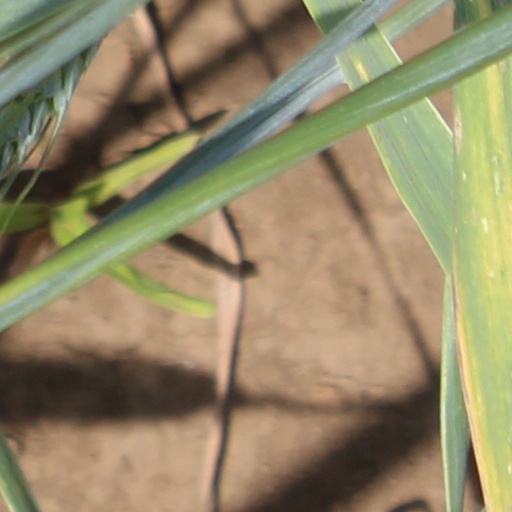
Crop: wheat